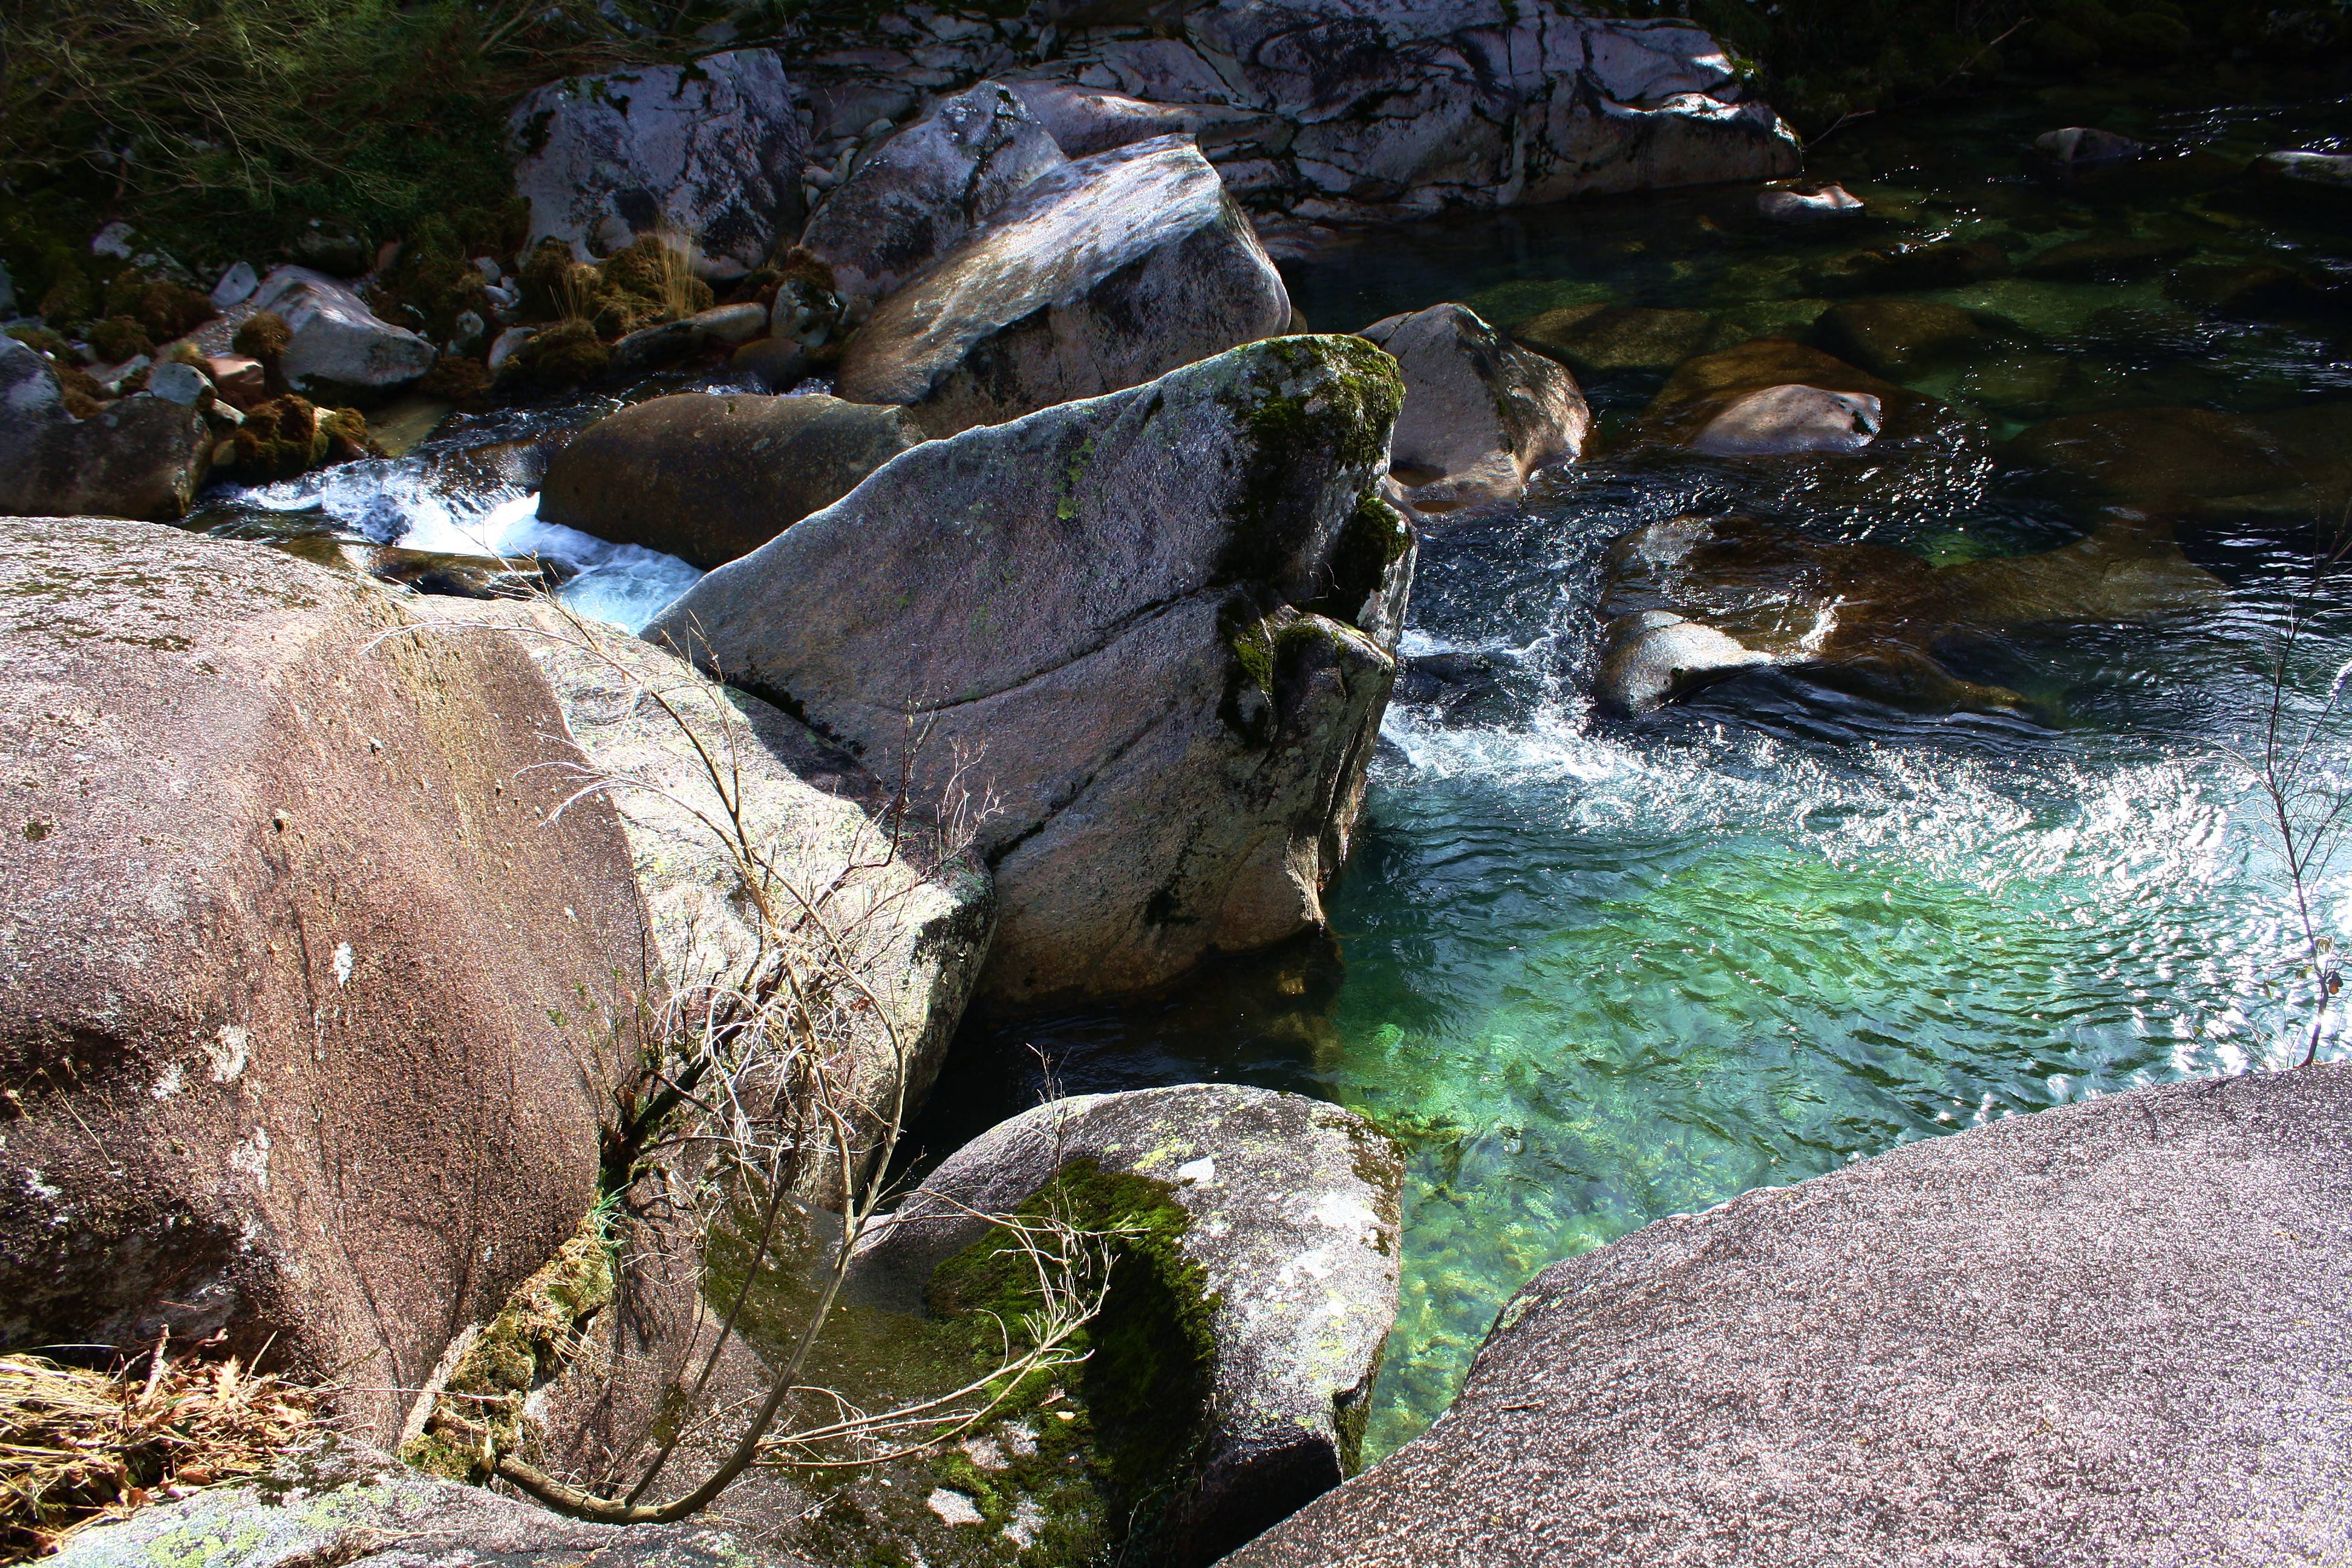
water, rock, waterfall, wilderness, river, stream, rapid, body of water, spain, boulder, galicia, pontevedra, water feature, watercourse, espana, alama, canoneos1000d, rioverdugo